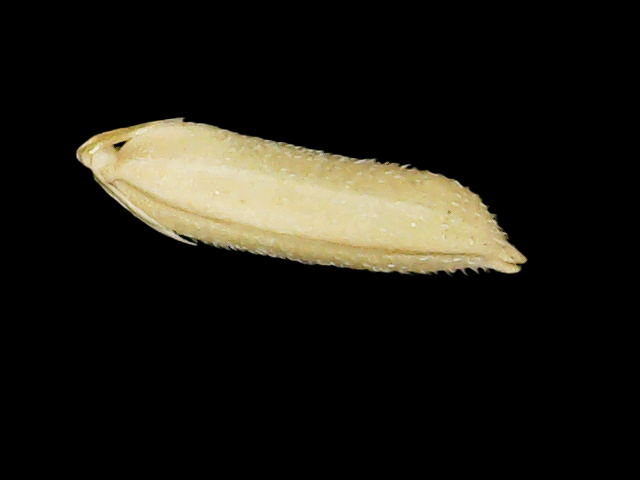
Rice variety: Binadhan19